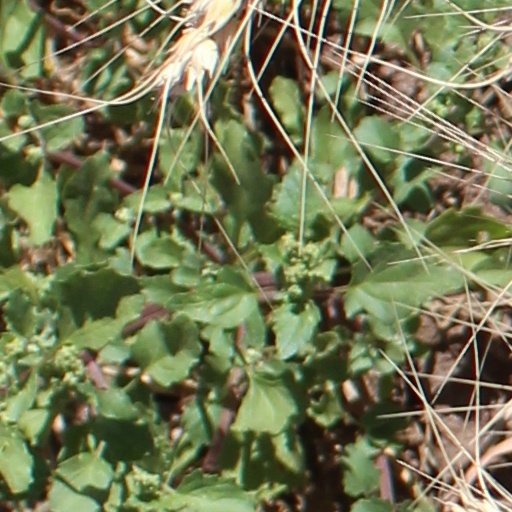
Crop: wheat